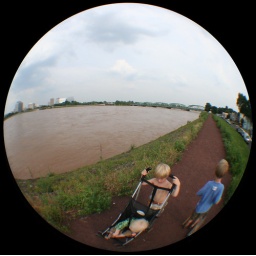
Murphy boys examining the muddy, floody Delaware shortly after the high water mark was reached. &amp;quot;Trenton Makes&amp;quot; Bridge in background.